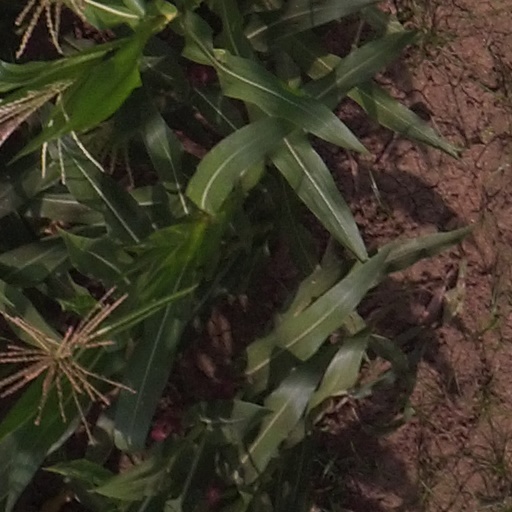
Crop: maize; corn